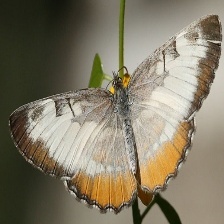
Species: MESTRA